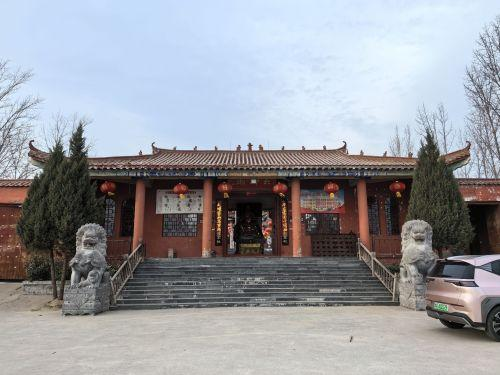
地标名称：火神庙
所在城市：郑州市·中牟县